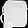
Label: Bag